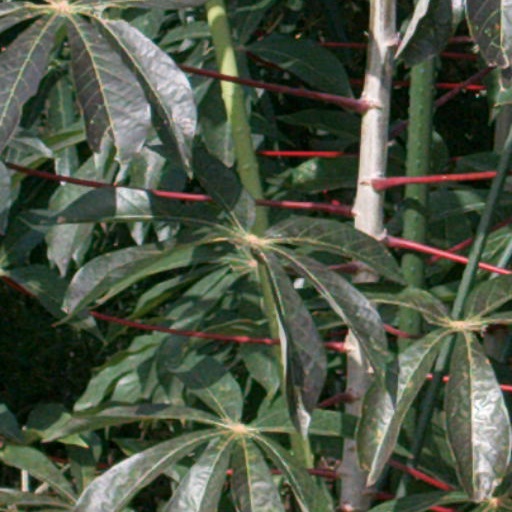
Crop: cassava